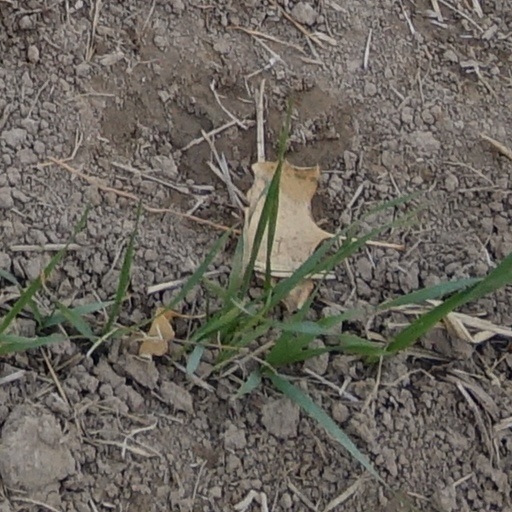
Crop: wheat